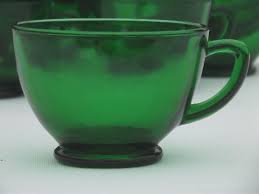
Waste category: glass